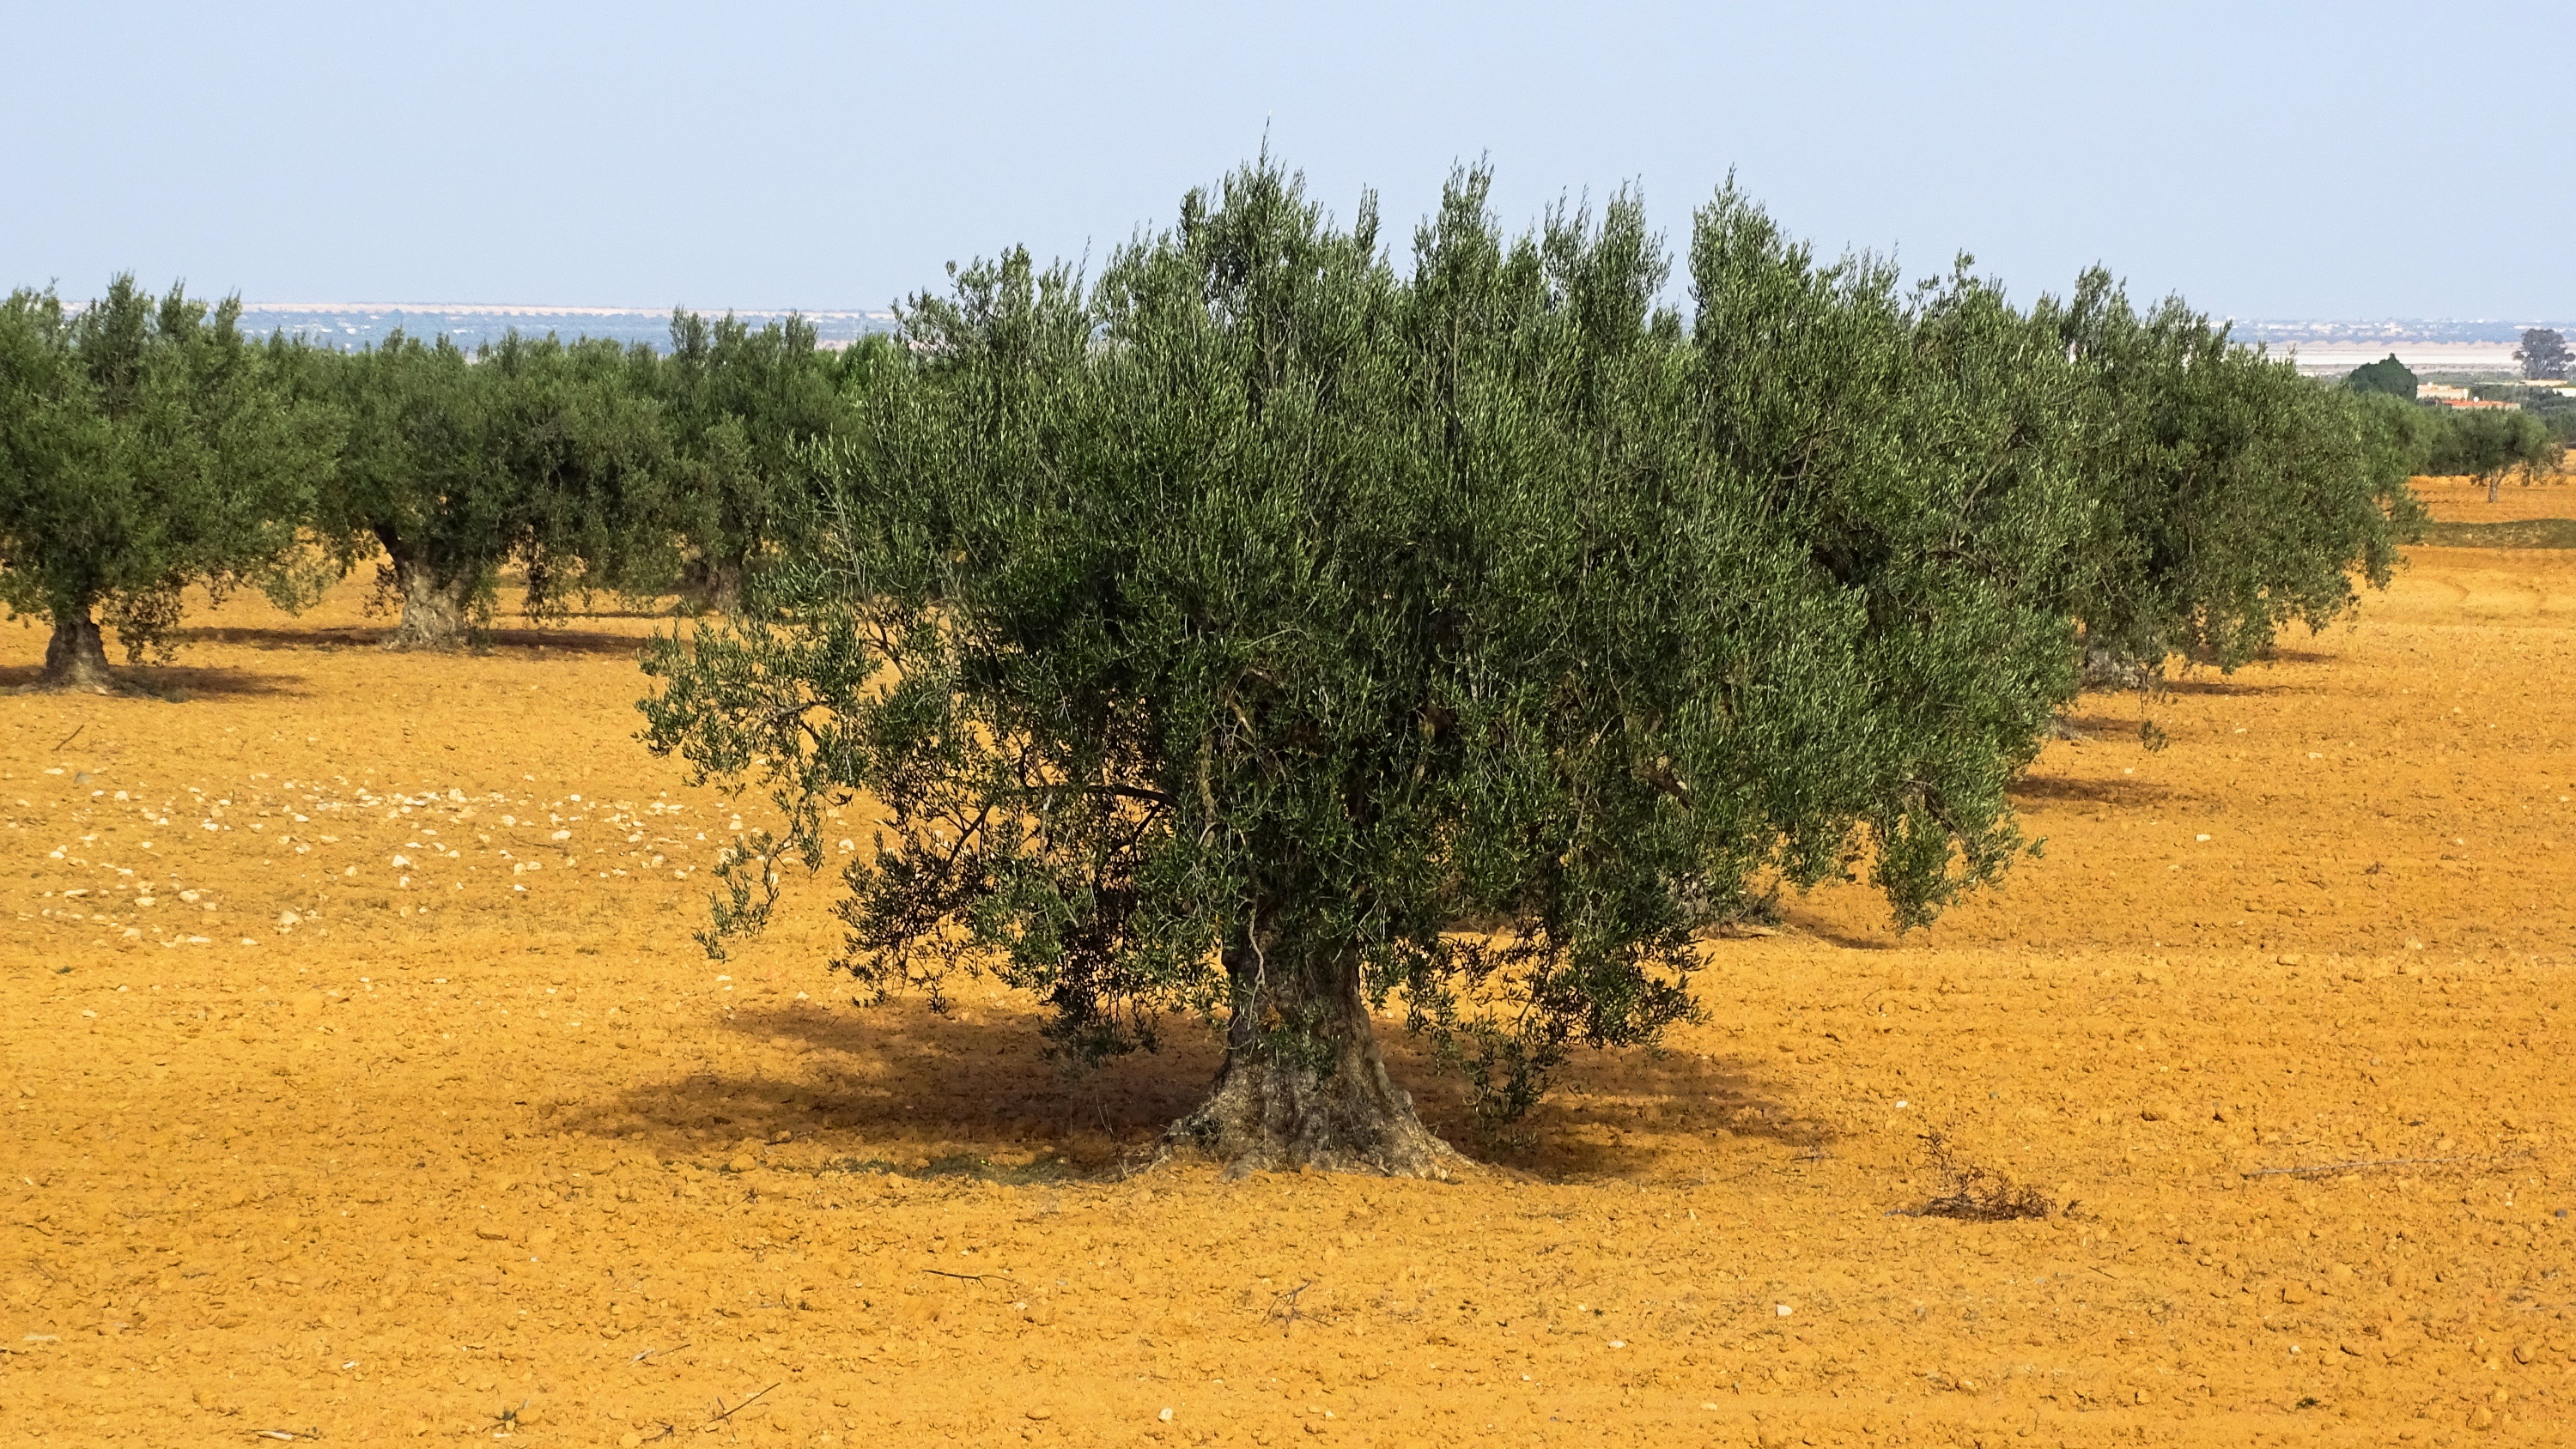
landscape, tree, plant, field, fruit, food, produce, crop, soil, agriculture, savanna, trees, shrub, plantation, olivier, ecosystem, olive trees, flowering plant, grass family, woody plant, land plant